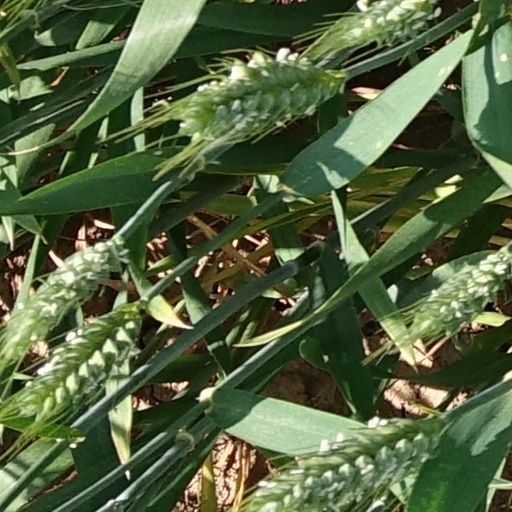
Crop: wheat